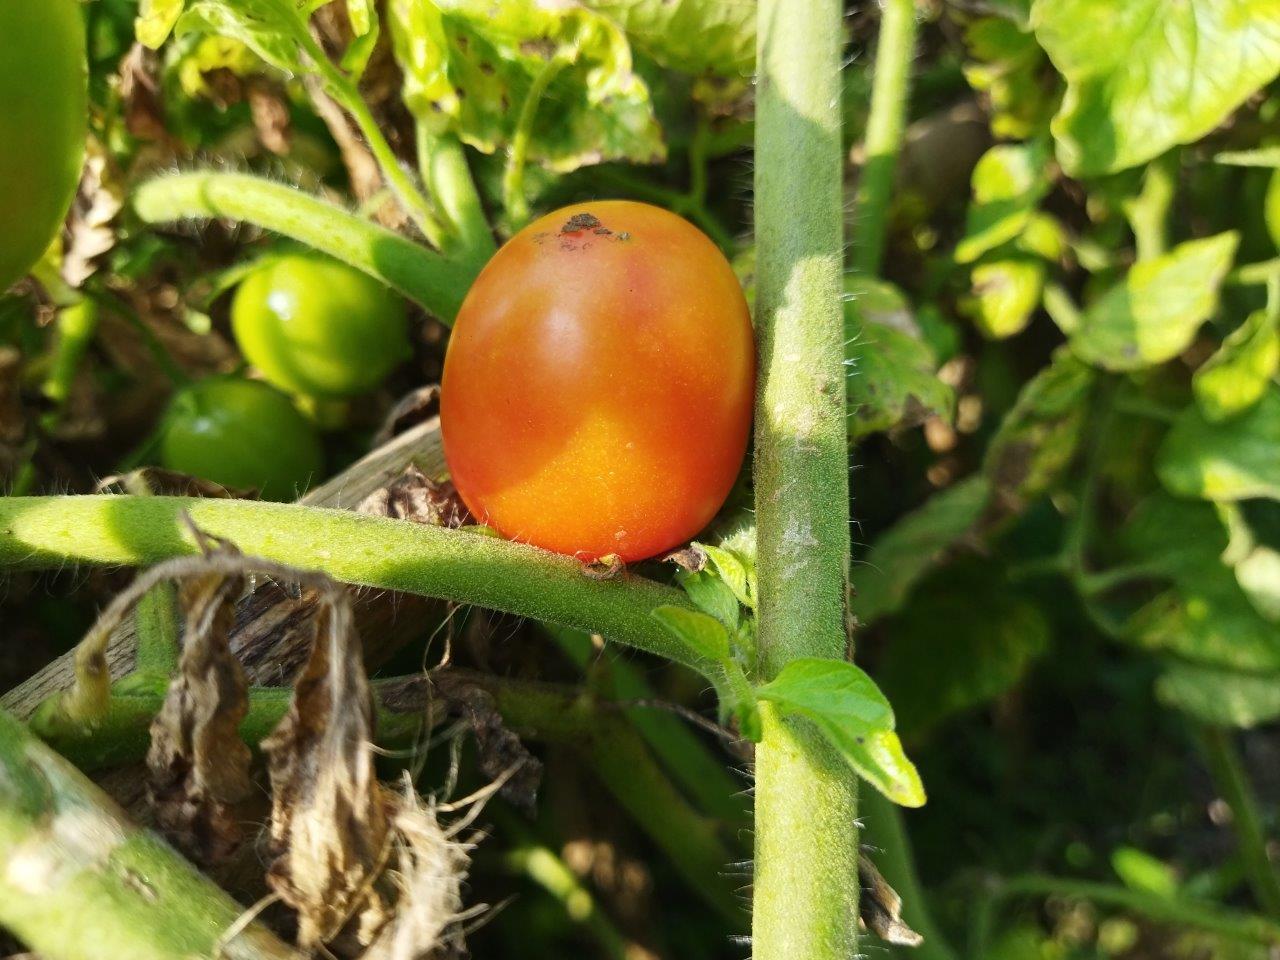
Maturity: Mature